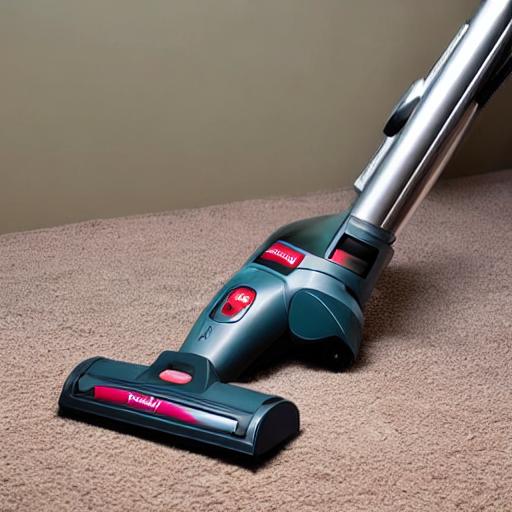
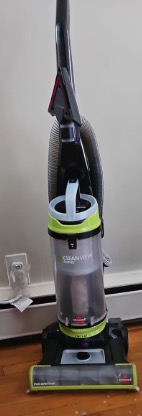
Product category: items_vacuum
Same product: no